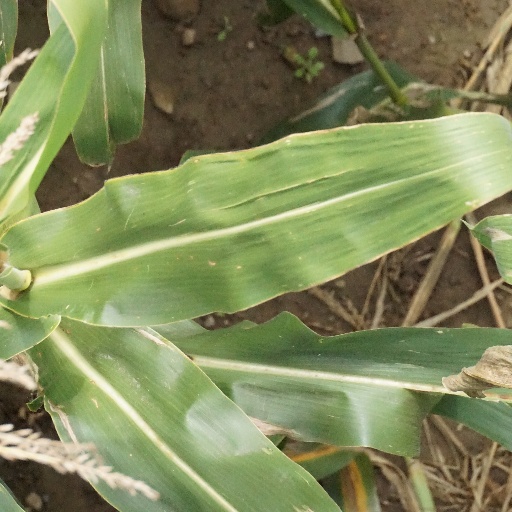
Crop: maize; corn